Cliff Satherley

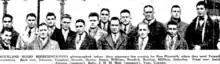
Satherley on the extreme right in the Auckland team to visit New Plymouth to play Taranaki in 1931.

Prior to the start of the 1931 season Satherly transferred from Manukau to Ponsonby. The reason is unknown though was possibly due to moving address. His address through much of the 1930s was 235 Ponsonby Road. He went on to play 11 matches for them during the season and scored 1 try which just so happened to be in a May 16 match against his old Manukau team, though Manukau won the match 9 to 5.